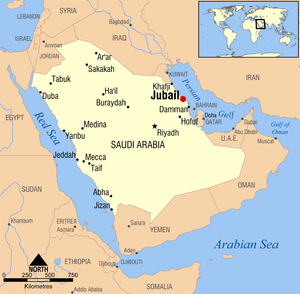
Jubail
Jubails beliggenhed i Saudi-Arabien
Jubail er en by i det østlige Saudi-Arabien, med et indbyggertal på cirka 223.000. Byen ligger i landets Østprovins. Den ligger på kysten til den Persiske Golf, og er blandt andet et centrum for den kongelige saudiske flåde.